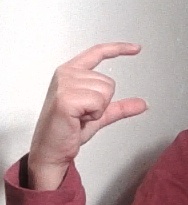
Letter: dal